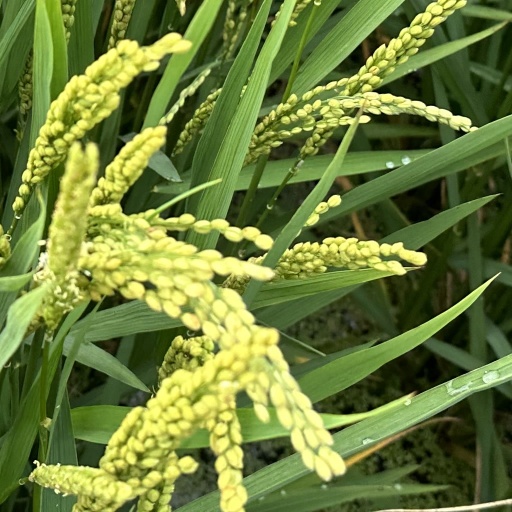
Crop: rice